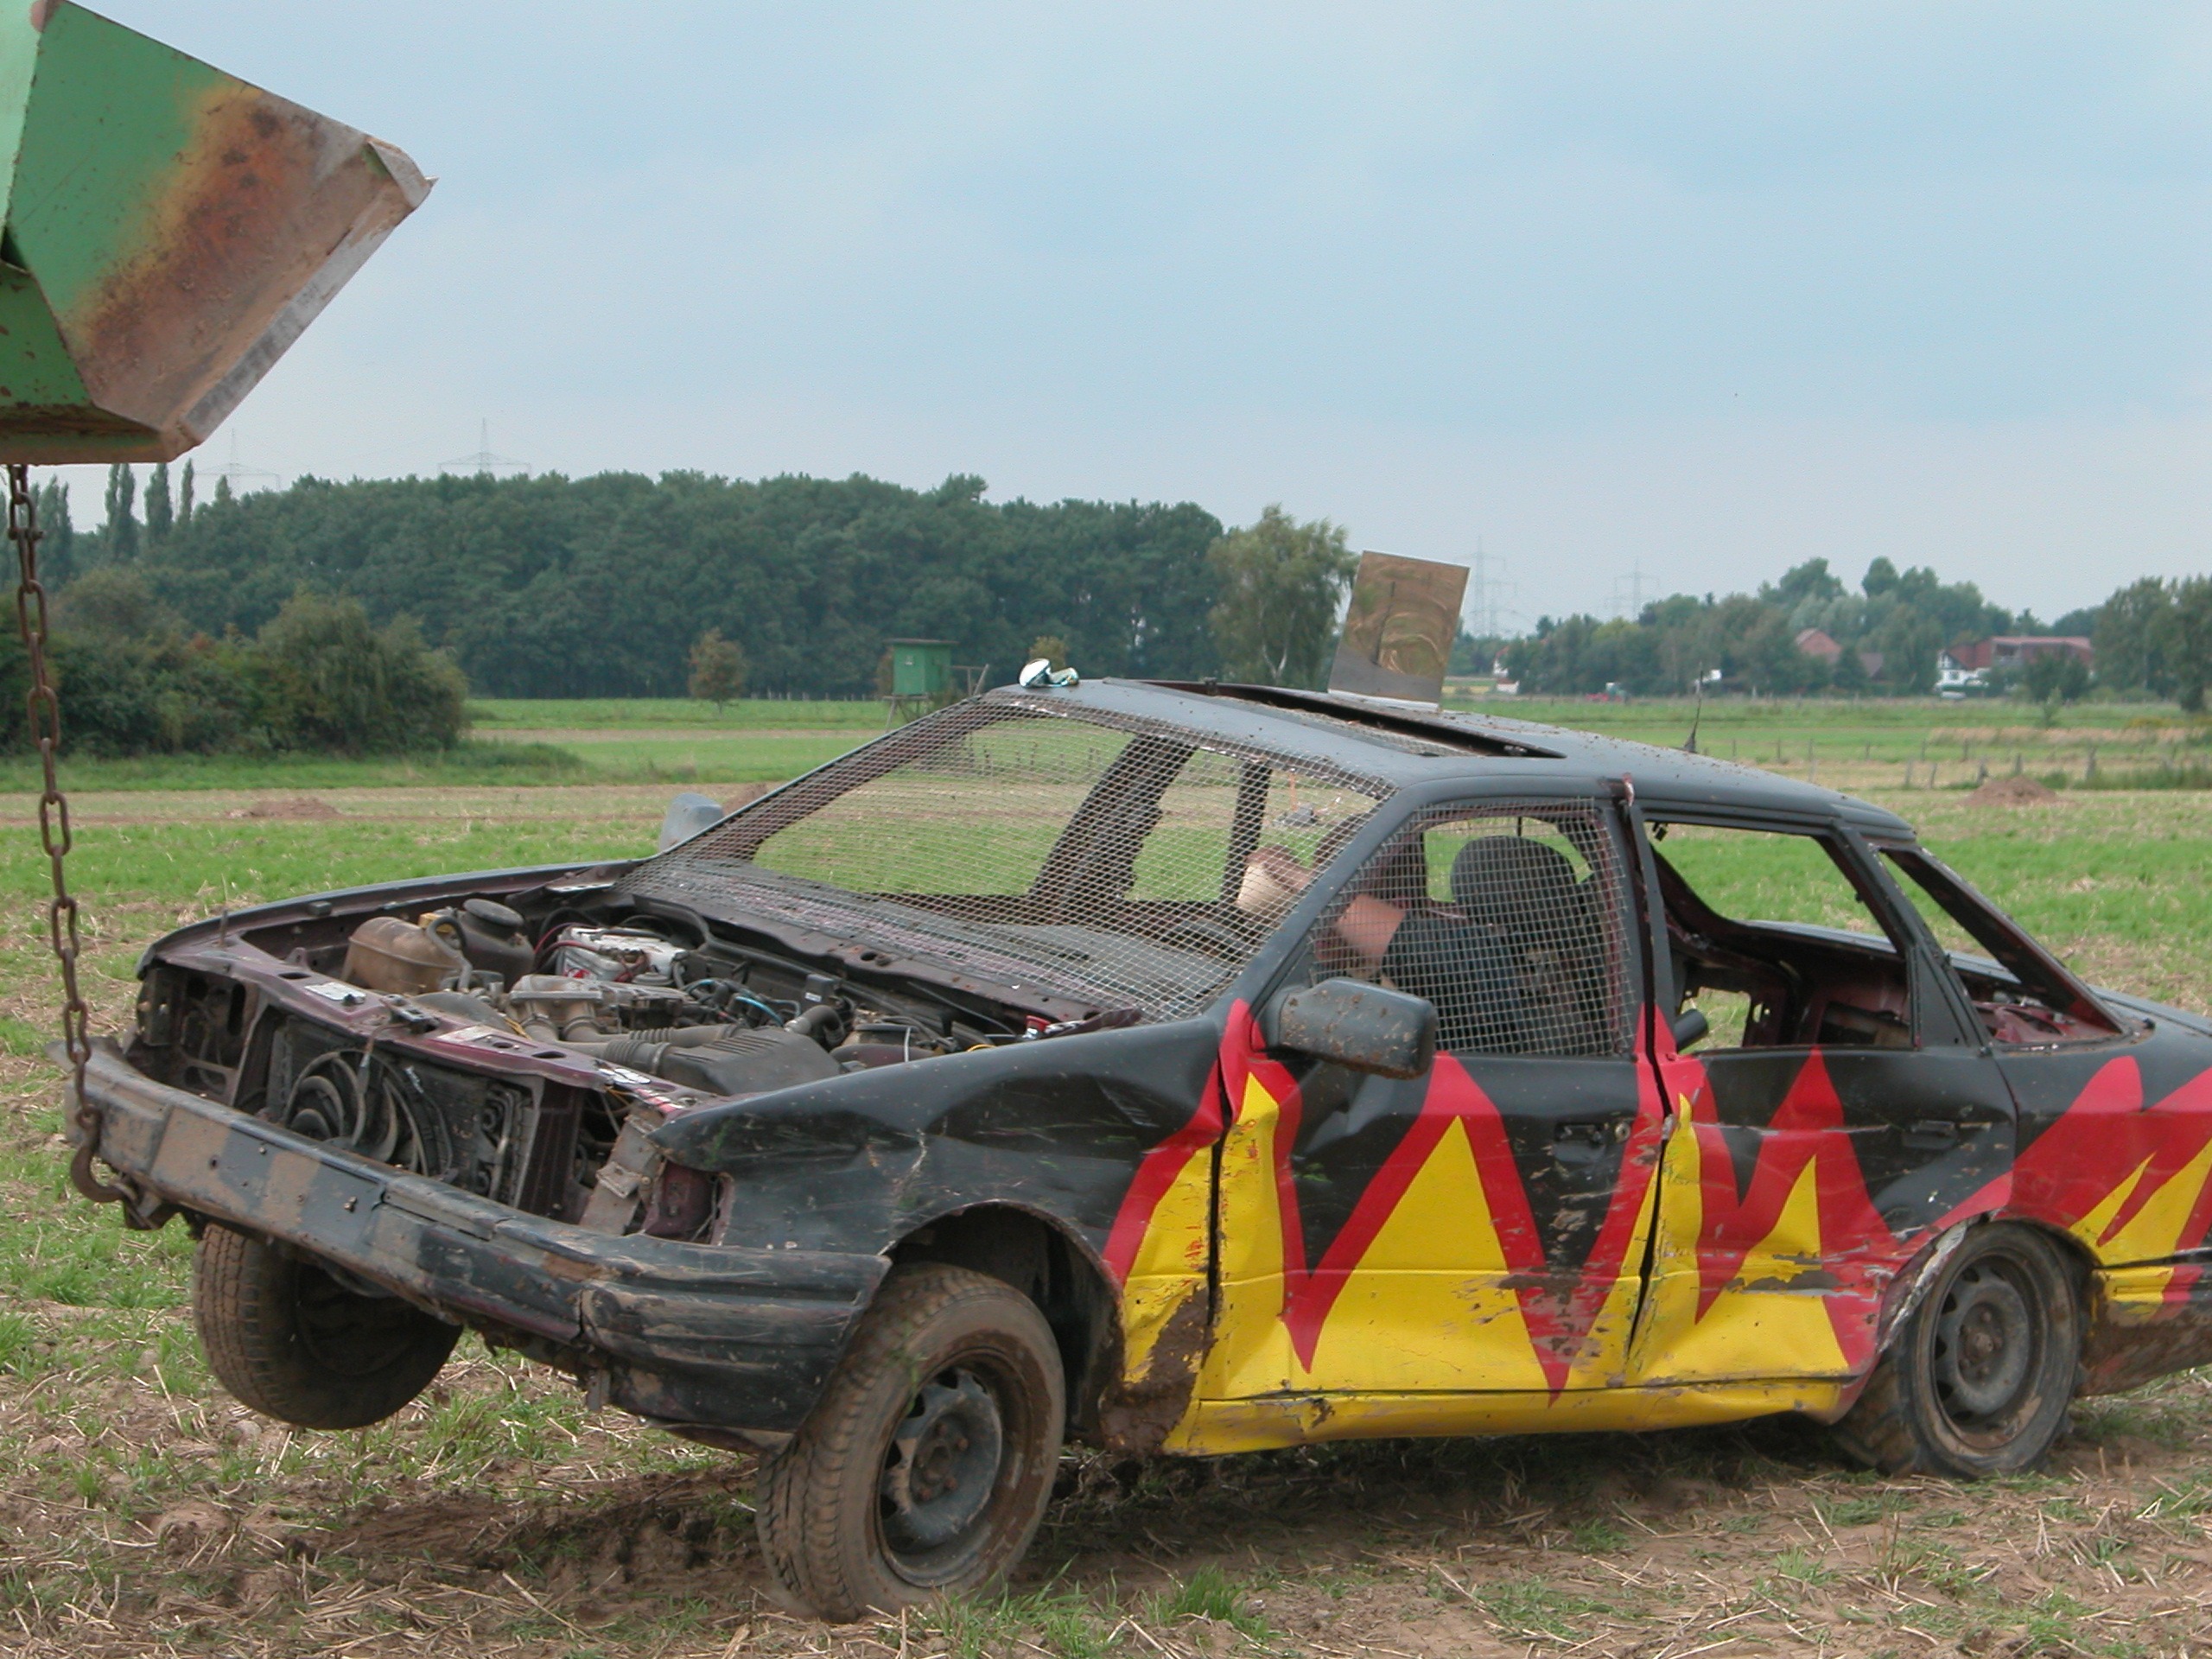
car, vehicle, broken, auto, automotive, sports car, sedan, accident, restored, vehicles, mature, towing service, land vehicle, auto racing, automobile make, compact car, family car, stock car racing, dirt track racing